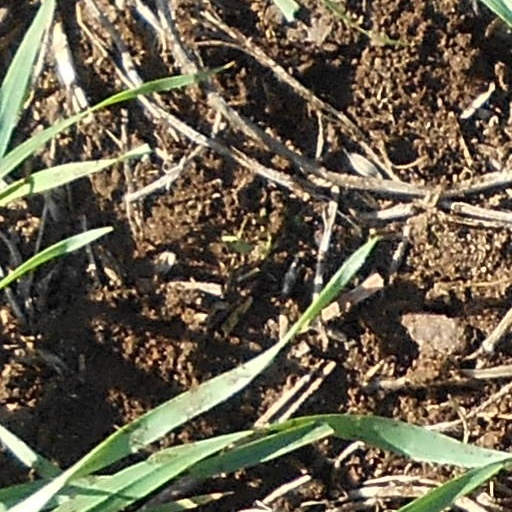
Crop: wheat